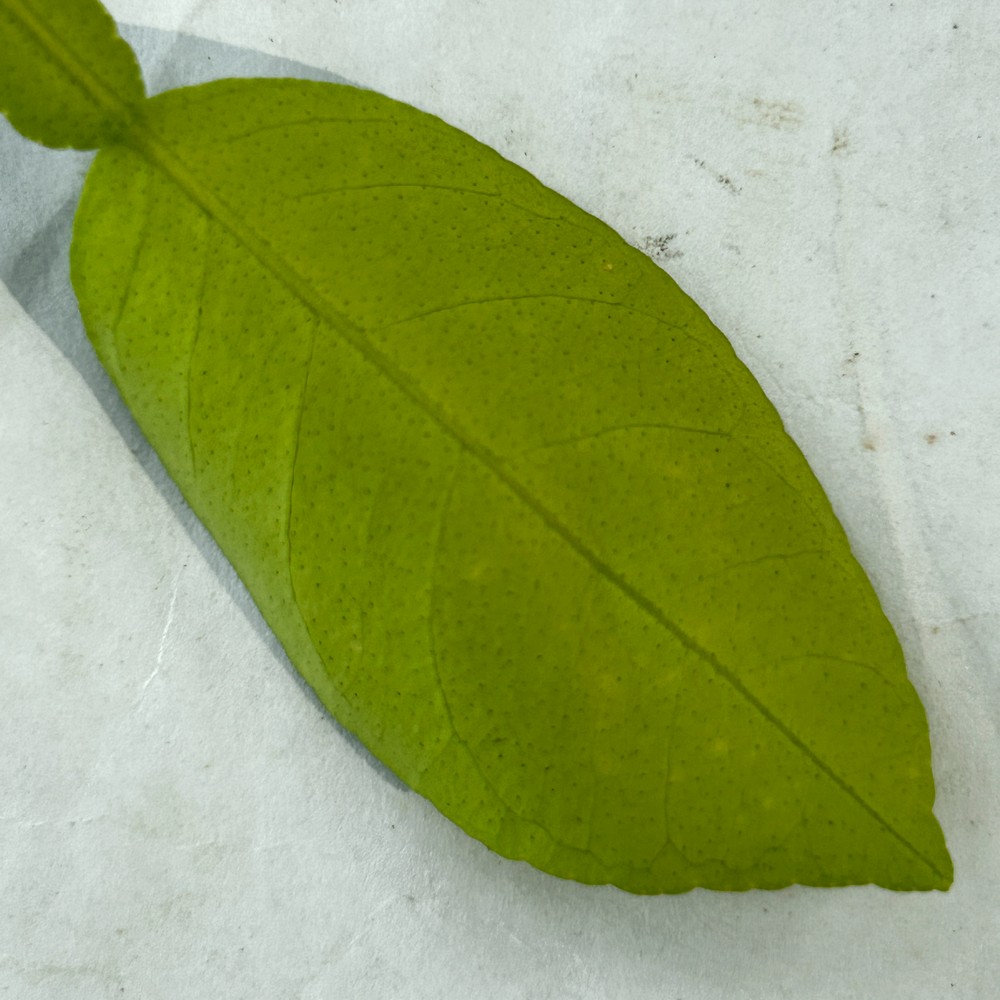
Label: Healthy Leaf